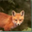
Label: fox